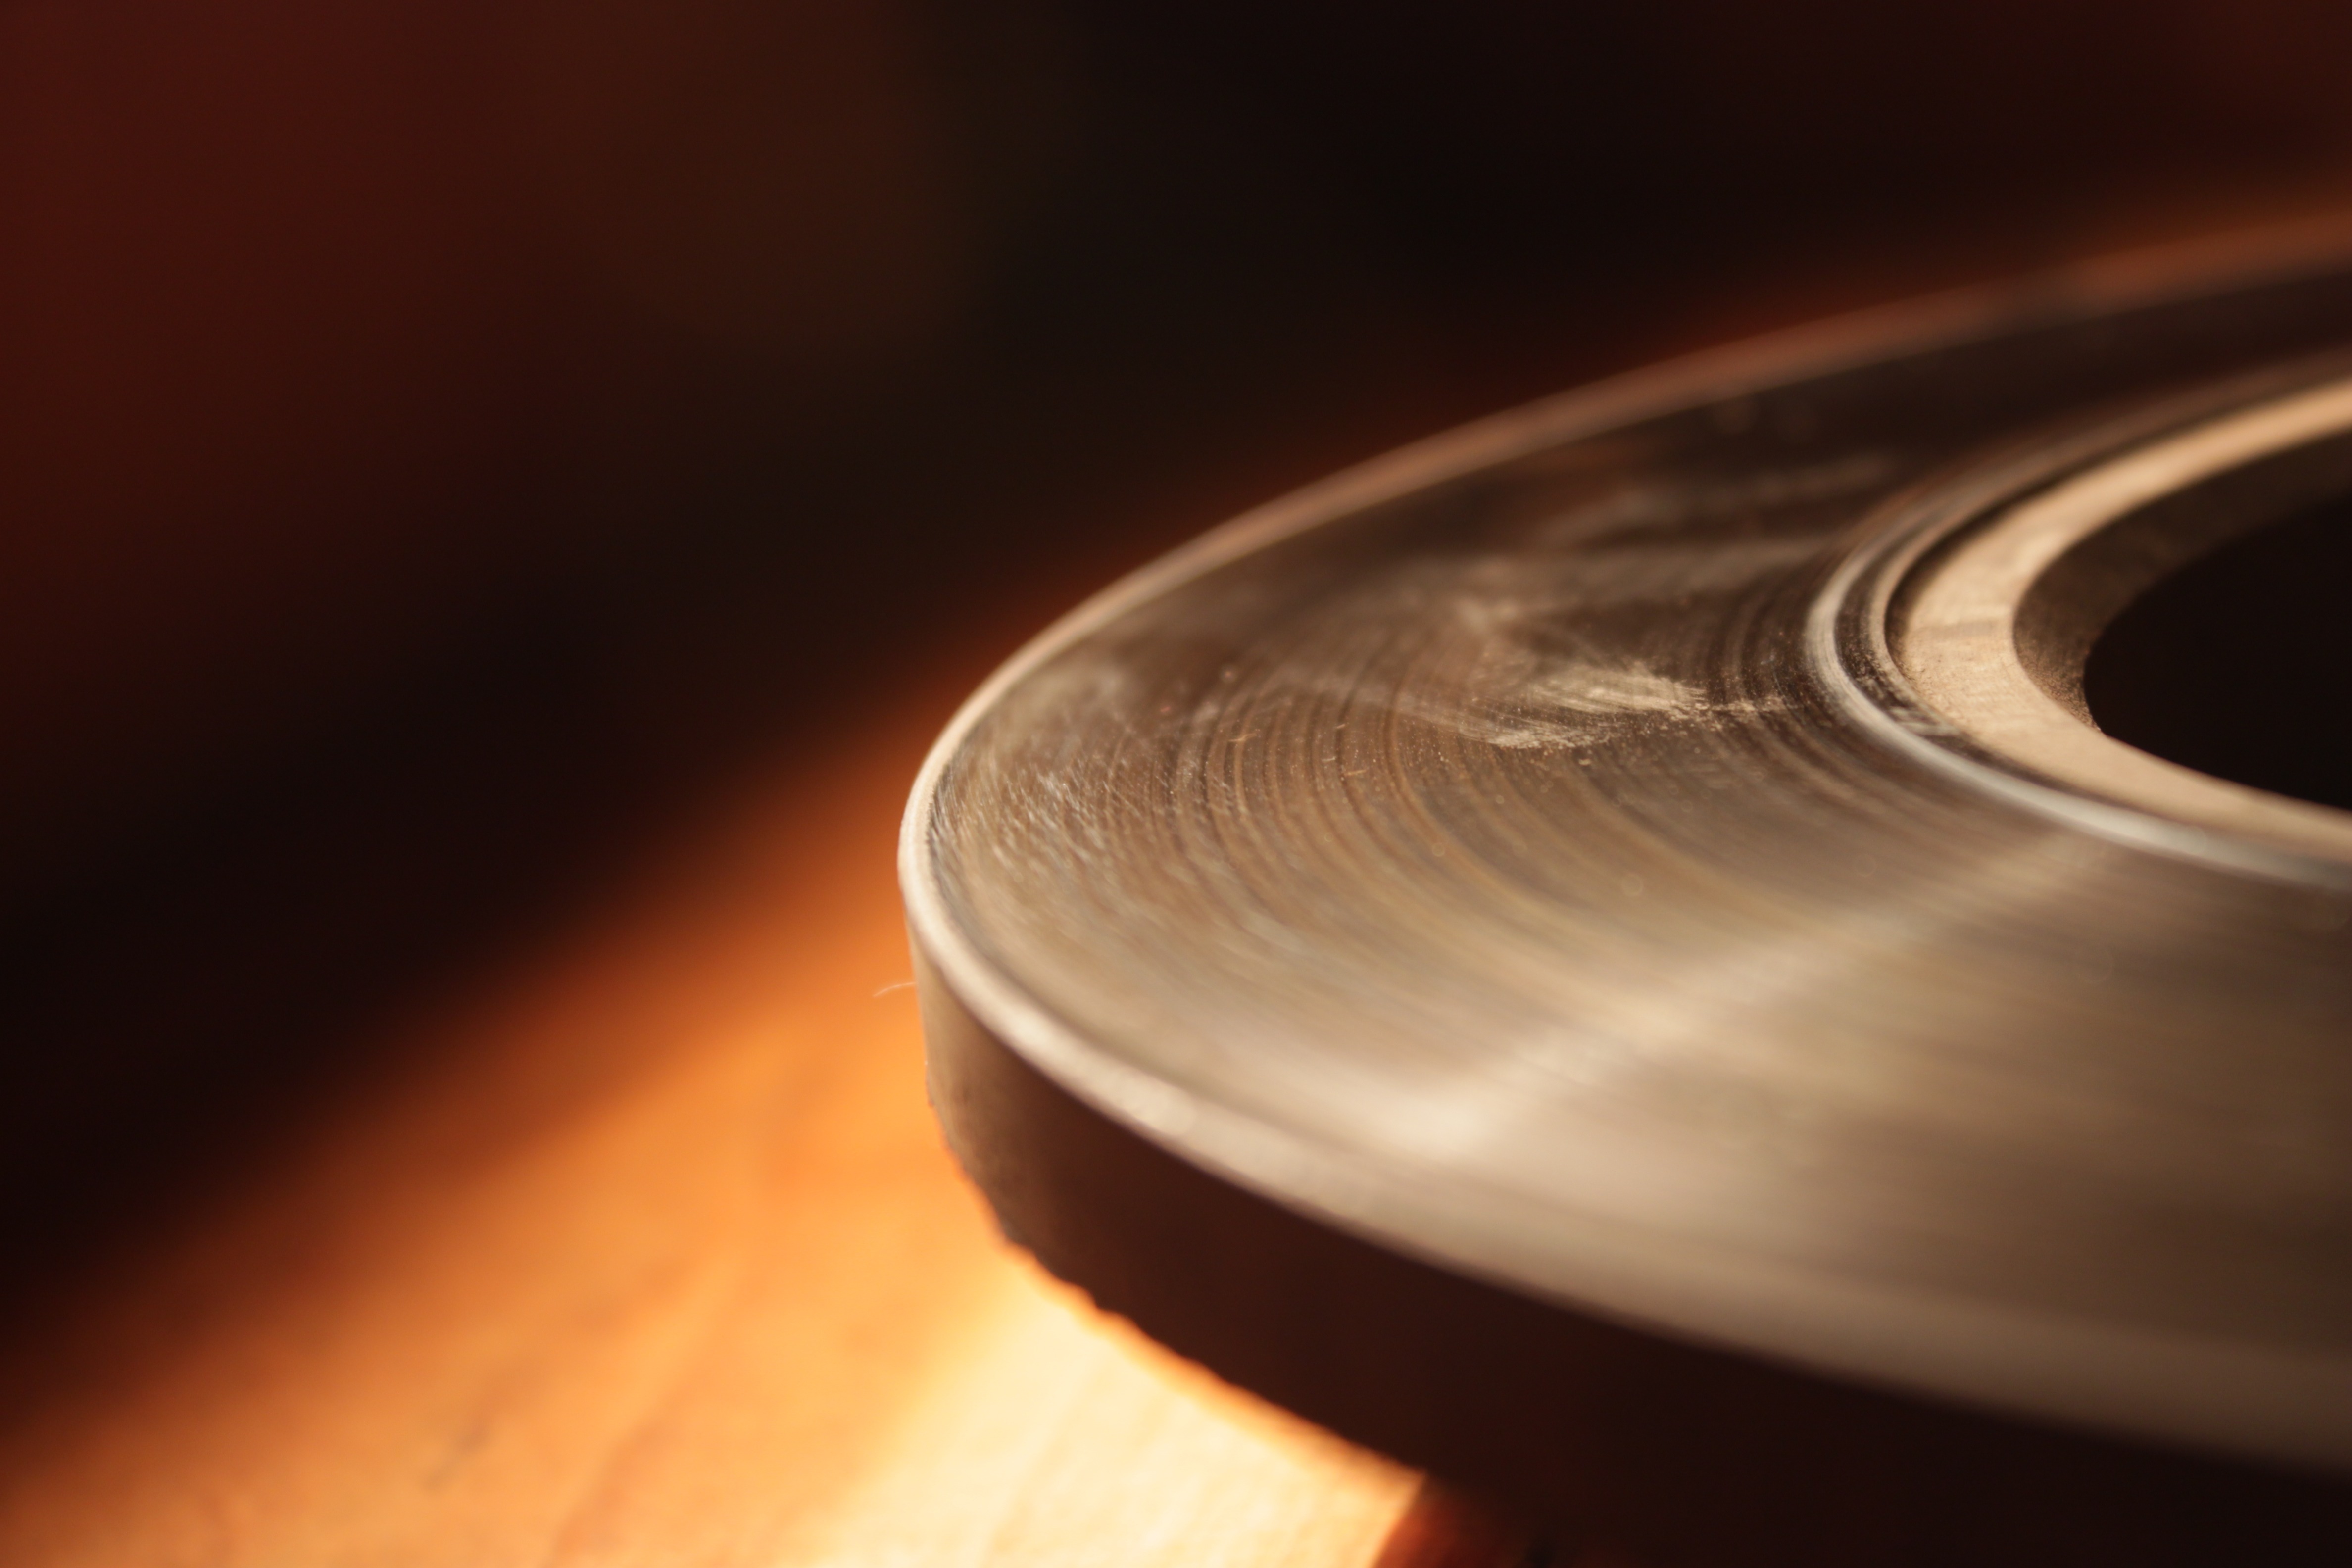
light, wood, photography, guitar, curve, metal, black, lighting, circle, close up, eye, disk, shape, macro photography, compact disc